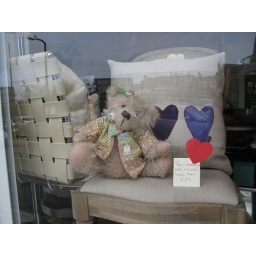
He was sitting in the window of a shop in Charnley Street, watching the world go by.